Critical Incident Response Team

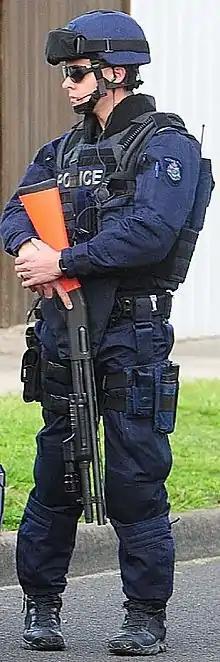
A Critical Incident Response Team member at a siege in Belmont, Geelong on 27 September 2012.

In March 2004, the Force Response Unit (FRU) launched the CIRT concept consisting of two teams of officers patrolling in a Van each to provide specialist assistance to general duties police with a primary focus on tactical support and negotiation capabilities supported by a greater range of less-than-lethal options, and as a consequence to relieve the Special Operations Group (SOG), the elite Police Tactical Group of Victoria Police, from attending incidents not within their call out criteria. Prior to the creation of CIRT, the FRU had maintained the negotiator capability for Victoria Police.